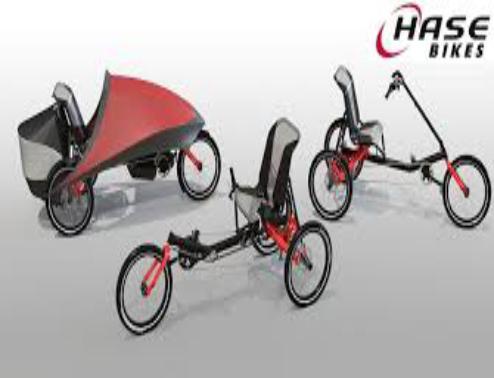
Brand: hase bikes
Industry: Transportation